USA3000 Airlines

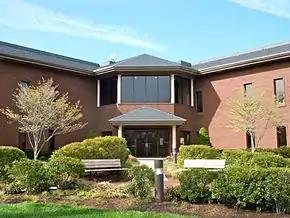
Headquarters in Newtown Square, PA

Brendan Airways, LLC, doing business as USA3000 Airlines, was an airline in the United States headquartered in Newtown Township, Delaware County, Pennsylvania. It operated both scheduled and charter service with a fleet of five Airbus A320 aircraft. The airline's last flight departed on January 30, 2012.